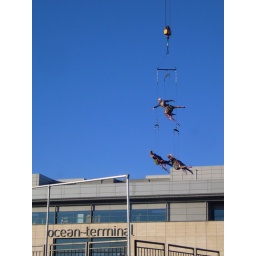
fairies flying over ocean terminal